King Shaka International Airport

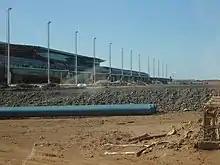
The passenger terminal under construction on 28 August 2009, taken from the air side and showing the domestic airbridges

King Shaka International Airport was conceptualized when the limitations of Durban International Airport became apparent. The airport's runway was too short to allow large aircraft such as the Boeing 747 to operate intercontinental routes out of Durban, and the resulting decrease in international air traffic caused Durban to become marginalized compared to Johannesburg and Cape Town. Upgrading Durban International Airport was considered, but a study published in 2007 found that the existing airport would still have serious constraints and would reach its maximum potential by 2025, after which there would be no choice but to develop KSIA. It was also found that it would be 95% more expensive to operate Durban International Airport to its full potential and only then develop KSIA, than it would be to develop KSIA immediately. However, disputes between Airports Company South Africa (ACSA) and the Dube Trade port firm (which is backed by the KwaZulu-Natal (KZN) provincial government) stalled the project until national transport minister Jeff Radebe intervened to jump-start the project in 2004.